Anka Obrenović

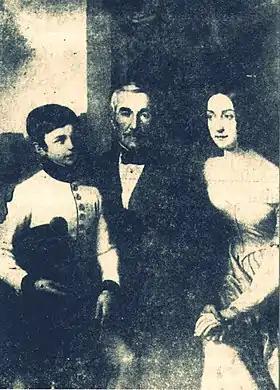
Princess Anka with her father Prince Jevrem and her brother Prince Miloš

Princess Anka was born on 1 April 1821, the third daughter of Prince Jevrem Obrenović and Tomanija Bogićević, daughter of Vojvoda Antonije Bogićević. Her father, who also served as Governor of Belgrade and Regent of Serbia (1839), was a younger brother of Serbian Prince Miloš Obrenović I. Her paternal grandparents were Teodor Mihailovic, who had been an impoverished land-owner originally from Montenegro, and Višnja Gojković. She had four sisters, Jelena, Simeona, Jekaterina, and Anastasia; and one brother, Miloš, whose son would later reign as Prince Milan IV and King Milan I.